Urfi Javed

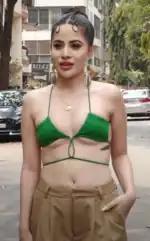
Javed in 2022

Javed gained public recognition for her fashion sense during her time as a contestant on "Bigg Boss OTT", where she wore a dress made out of a garbage bag. Javed has made and wore a number of pieces described as 'bizarre dresses' by "Lifestyle Asia", including dresses made out of watches, yellow flowers, chains, and pins. In 2025, Javed was placed in the "35 most influential young Indians" list by GQ.